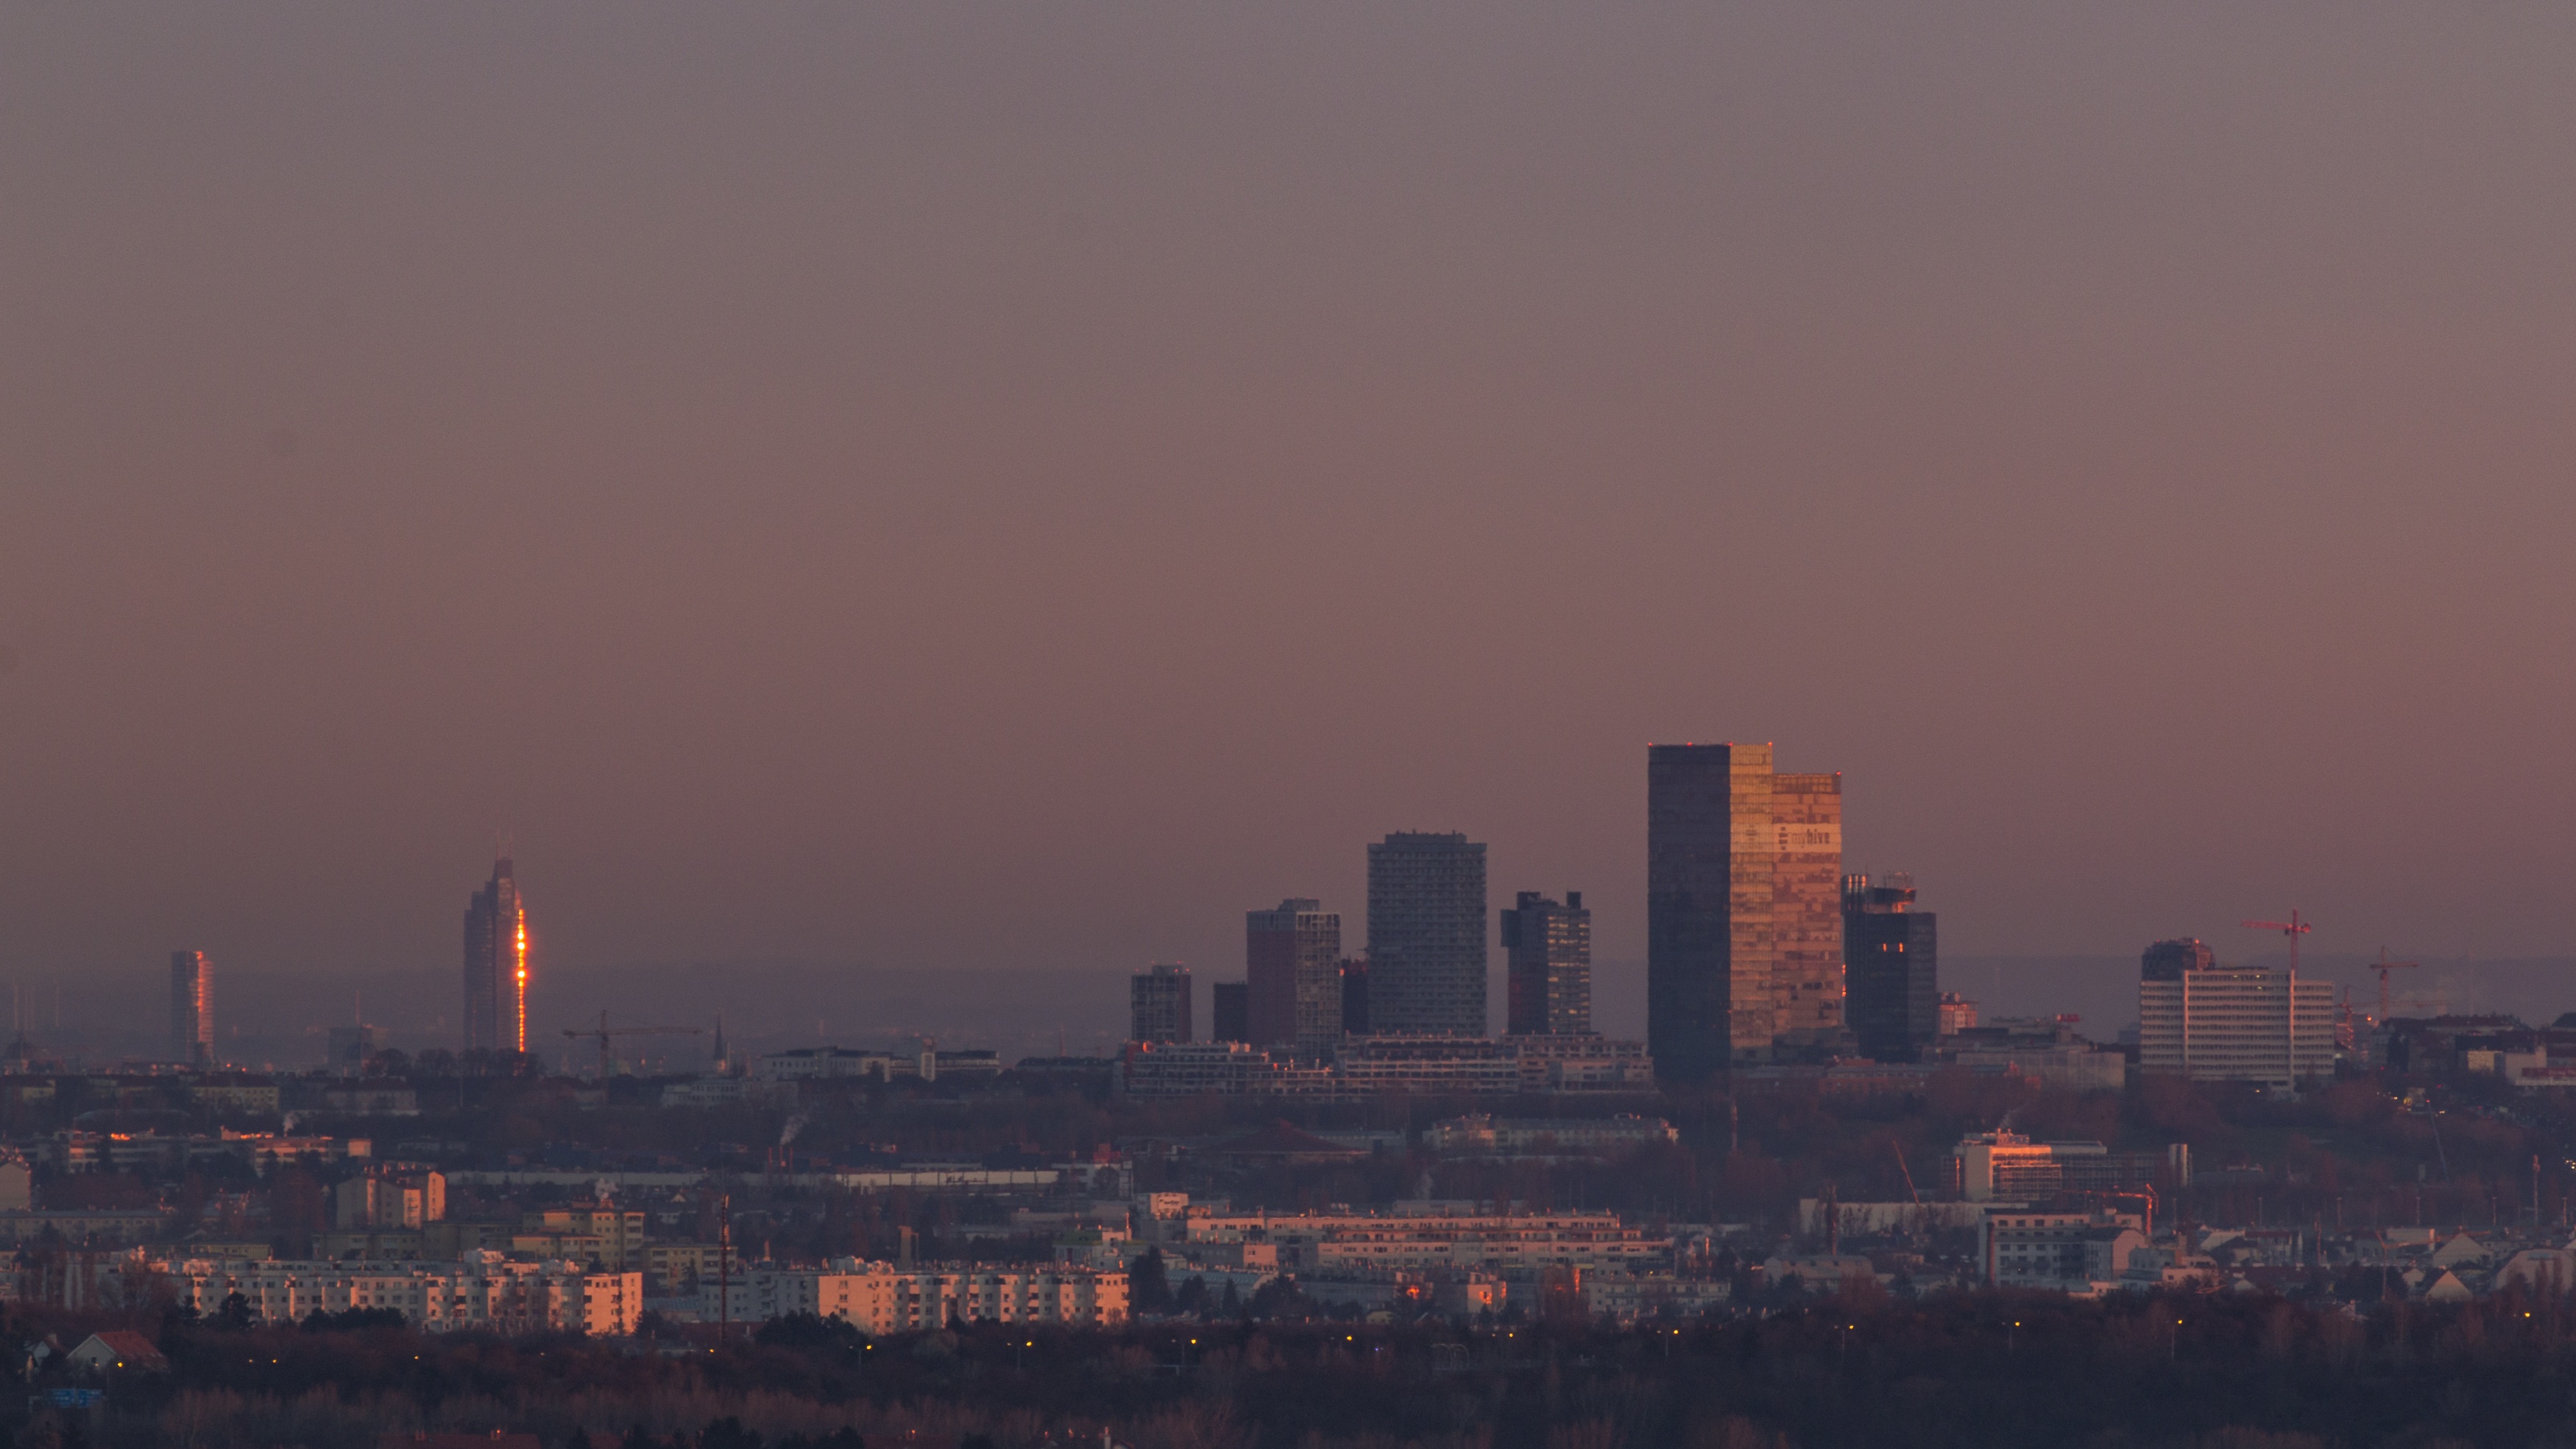
horizon, cloud, sky, sunrise, sunset, skyline, night, morning, building, dawn, city, atmosphere, skyscraper, cityscape, downtown, dusk, daytime, evening, tower, haze, tower block, austria, vienna, outlook, metropolis, afterglow, morgenrot, good view, urban area, atmosphere of earth, metropolitan area